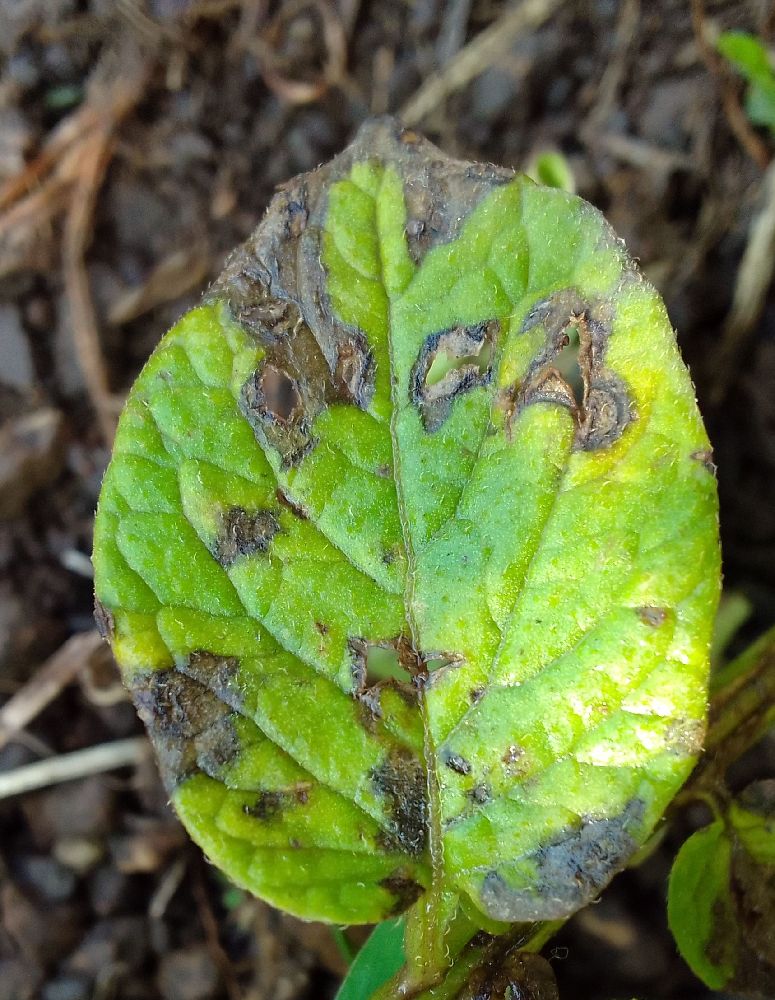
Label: Early blight